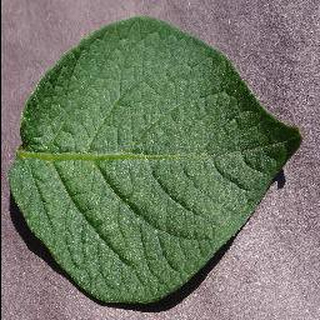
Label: healthy_potato